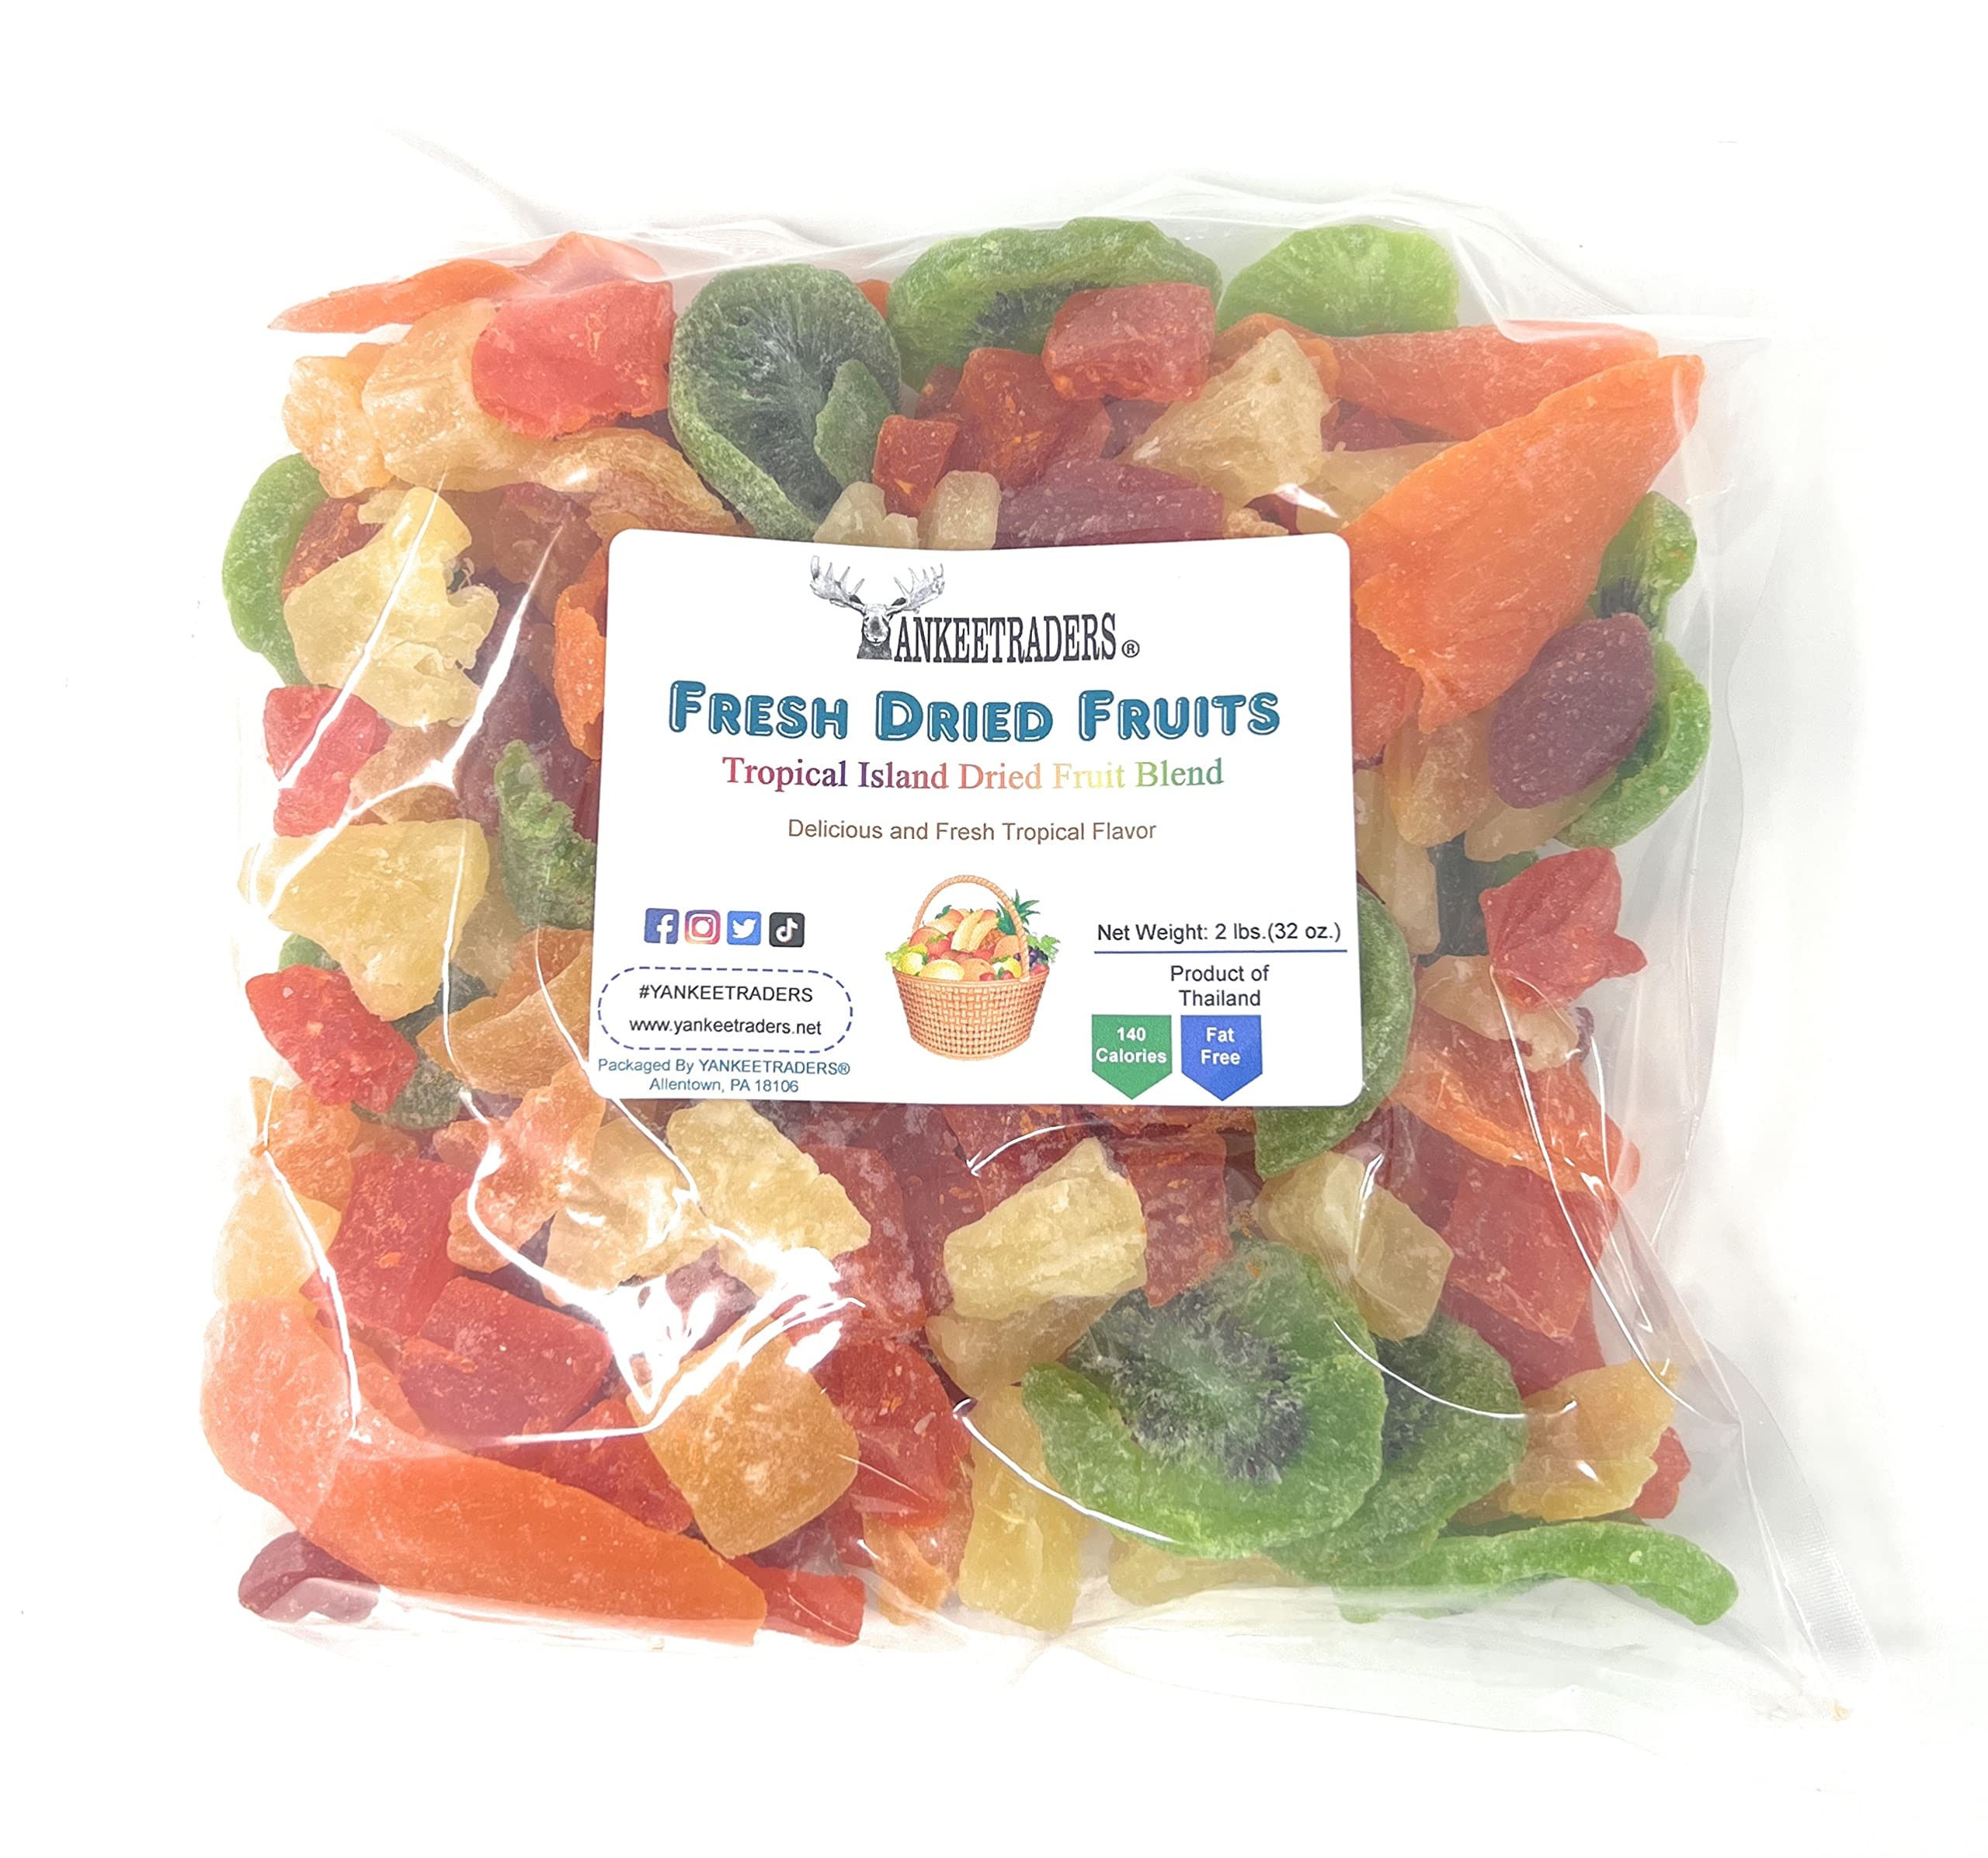
Item Name: Yankee Traders Brand Tropical Island Dried Fruit Blend Mix, 2 Pound
Bullet Point 1: YANKEETRADERS Brand, Island Dried Fruit Blend - 2 Lbs.
Bullet Point 2: A medley of cantaloupe, pineapple, kiwi, papaya, mango and strawberries
Bullet Point 3: Blend this with other ingredients and make your own trail mix
Bullet Point 4: Makes a colorful garnish for baked goods, ice cream sundaes and tropical beverages
Bullet Point 5: A snack everyone will enjoy
Bullet Point 6: Fresh and Delicious
Value: 32.0
Unit: Ounce

Price: 23.95